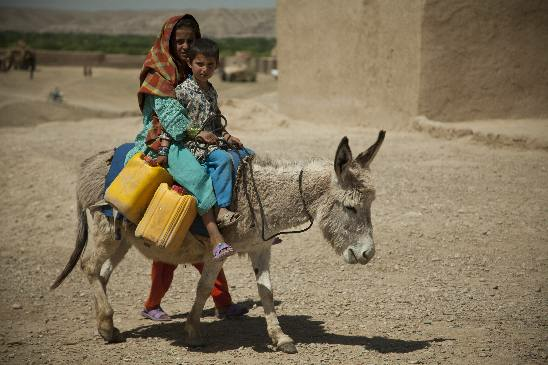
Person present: Yes